Shireen Abu Akleh

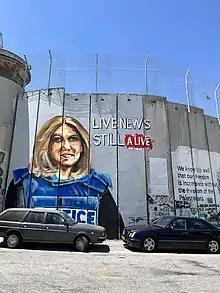
Abu Akleh's image on the West Bank barrier in Bethlehem

The U.S. Department of Justice opened an investigation into the killing, the Israeli Defense Ministry announced on November 15, 2022. Defense Minister Benny Gantz called the investigation "a grave mistake." He said that "the IDF conducted an independent and professional investigation, the details of which were presented to the Americans" and "I made it clear to the American representatives that we stand behind the IDF soldiers, that we will not cooperate with any external investigation, and we will not allow interference in Israel's internal affairs".